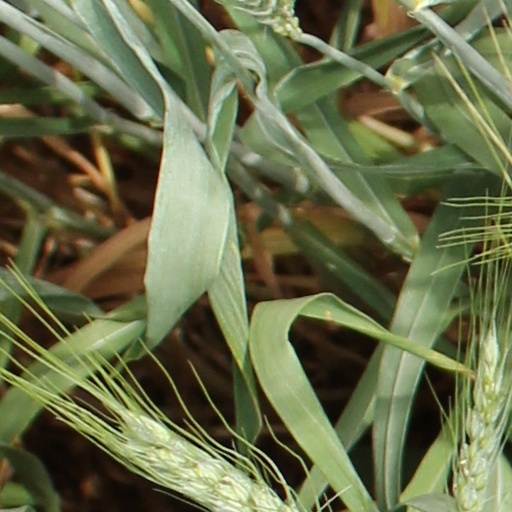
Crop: wheat